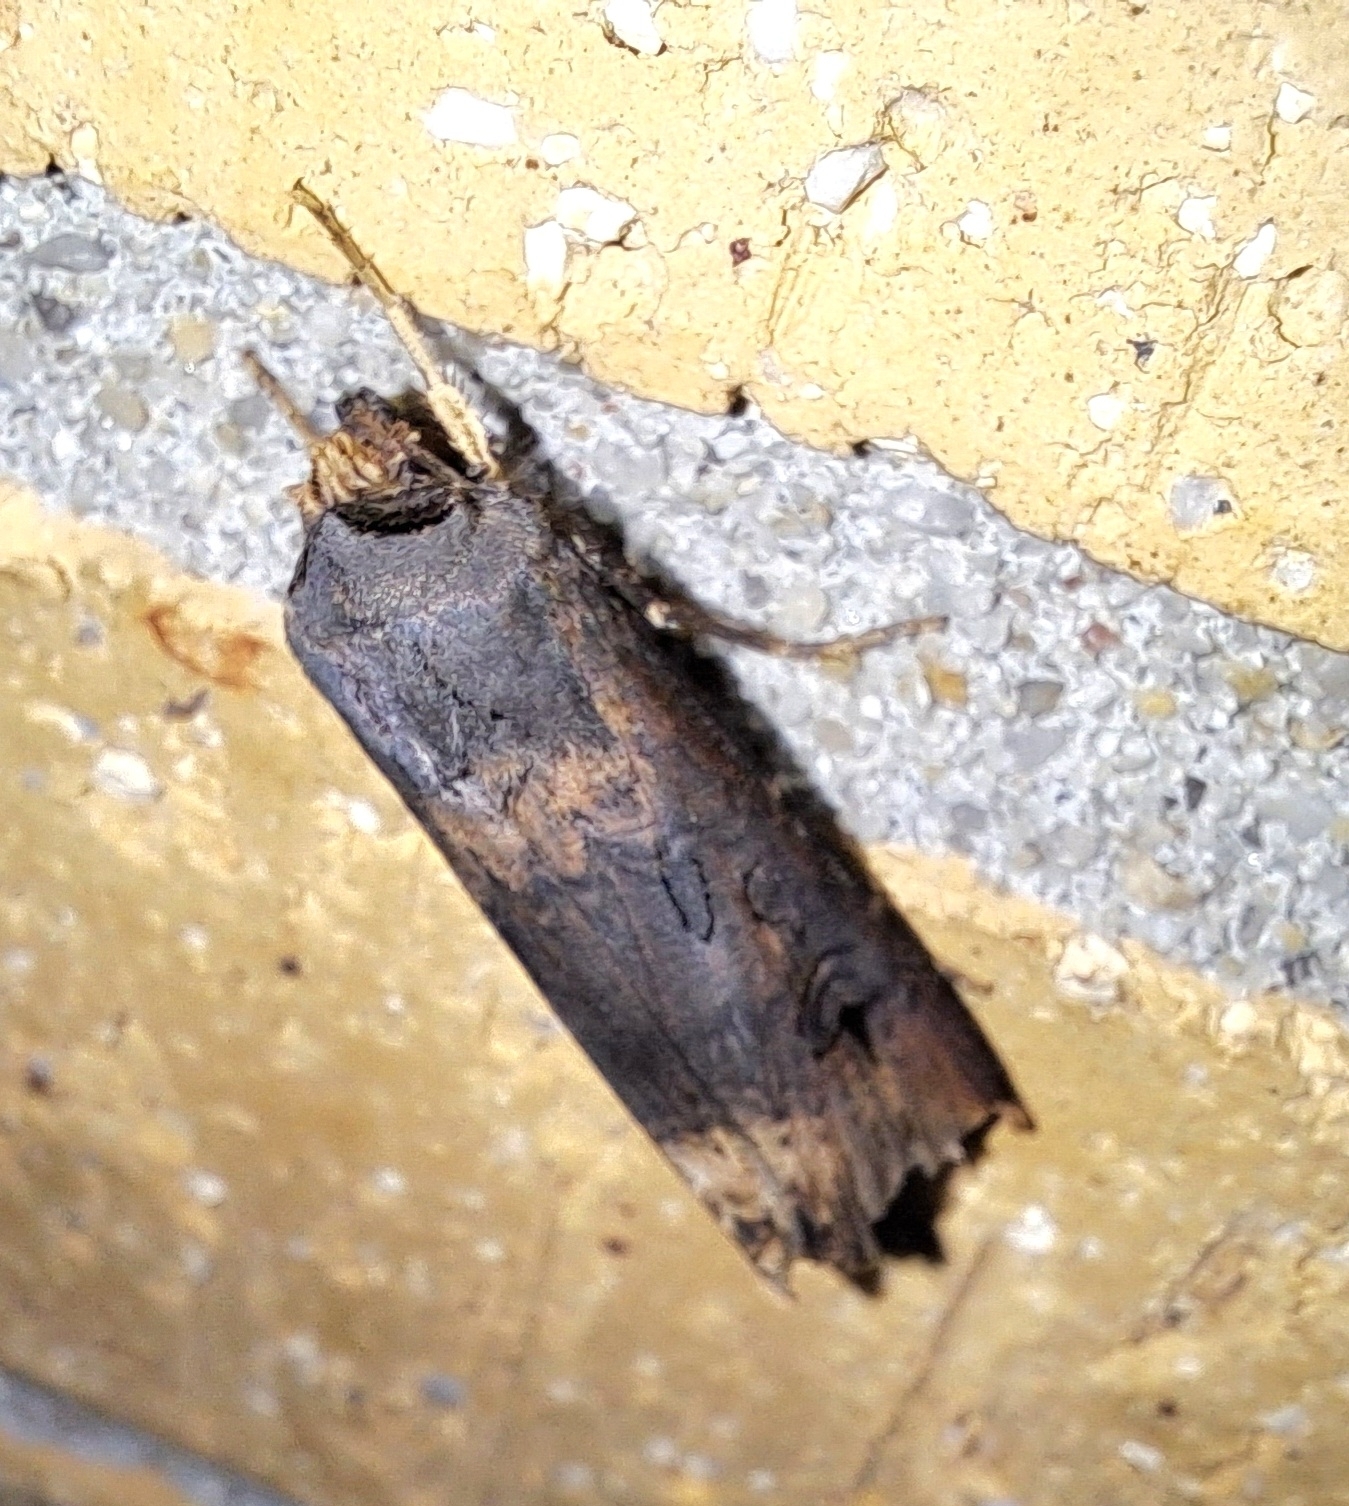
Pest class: cutworms